WWTR1

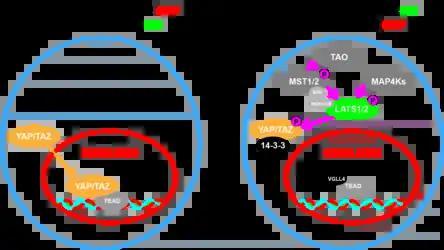
WWTR1 (TAZ) and the structurally similar protein, YAP, act as transcriptional coactivators and are regulated by Hippo pathway activation.

WWTR1 (TAZ) plays an important role in embryogenesis and development, which include regulation of organ size, stem cell renewal, tissue regeneration, osteogenesis, and angiogenesis. These functions are effected through coactivation of transcription factors that promote cell growth, migration, and differentiation, such as the four members of the TEAD transcription factor family, Paired box gene 3 (PAX3), and Runt related transcription factors (RUNX1/)2). The proliferative functions of WWTR1 (TAZ) and its paralog, YAP, are restricted by the Hippo signaling pathway. This suppressive pathway consists of a kinase signaling cascade, the core of which is made up of the serine-threonine kinases, STK3/MST2 and STK4/MST1, which when active and complexed with the regulatory protein, SAV1, will phosphorylate and activate the LATS1/2 kinases, which in complex with the regulatory protein, MOB1, phosphorylate and downstream inactivate YAP/TAZ. In this way, Hippo activation arrests cell growth by decreasing proliferative gene expression, leading to decreased cell death by ferroptosis and increased cell death by apoptosis.